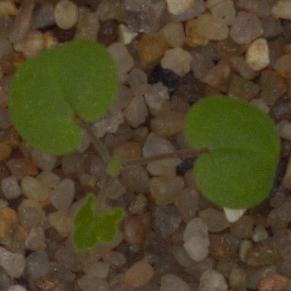
Label: smallflowered_cranesbill